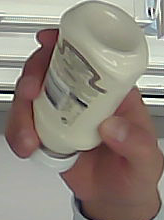
Product: heinz_mayo